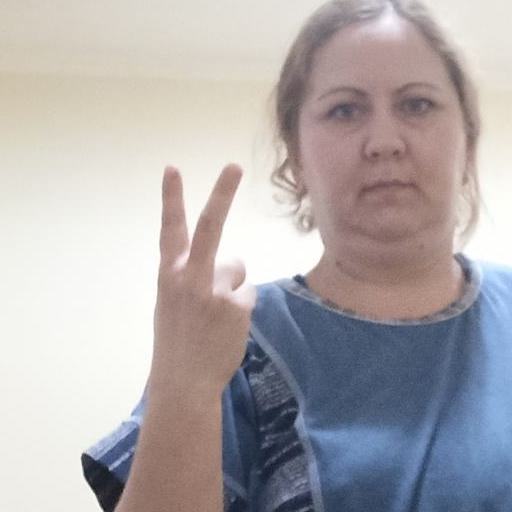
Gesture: peace_inverted